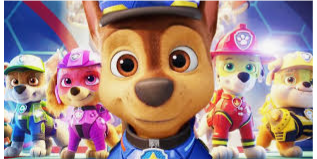
Portrait style: Cartoon Portrait